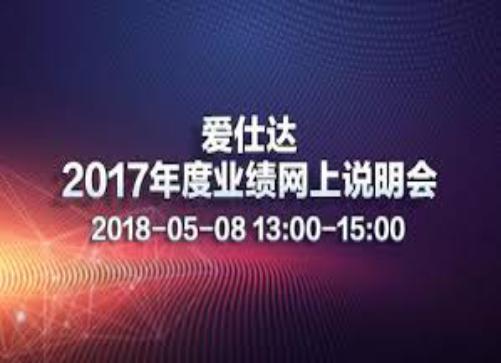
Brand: asd
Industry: Necessities